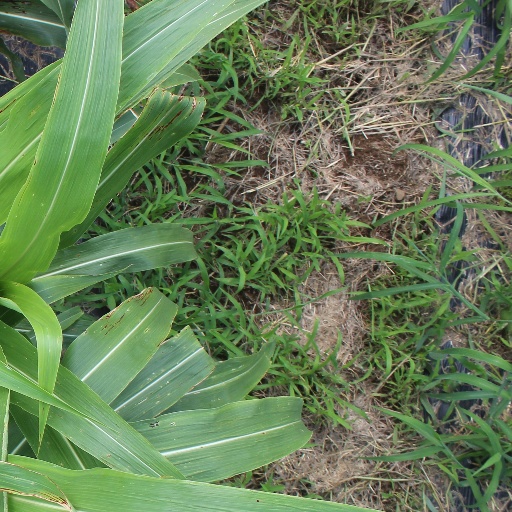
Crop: sorghum